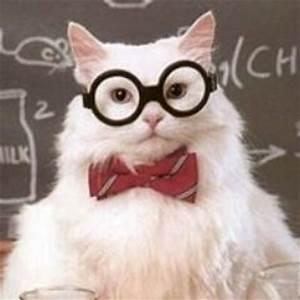
cat